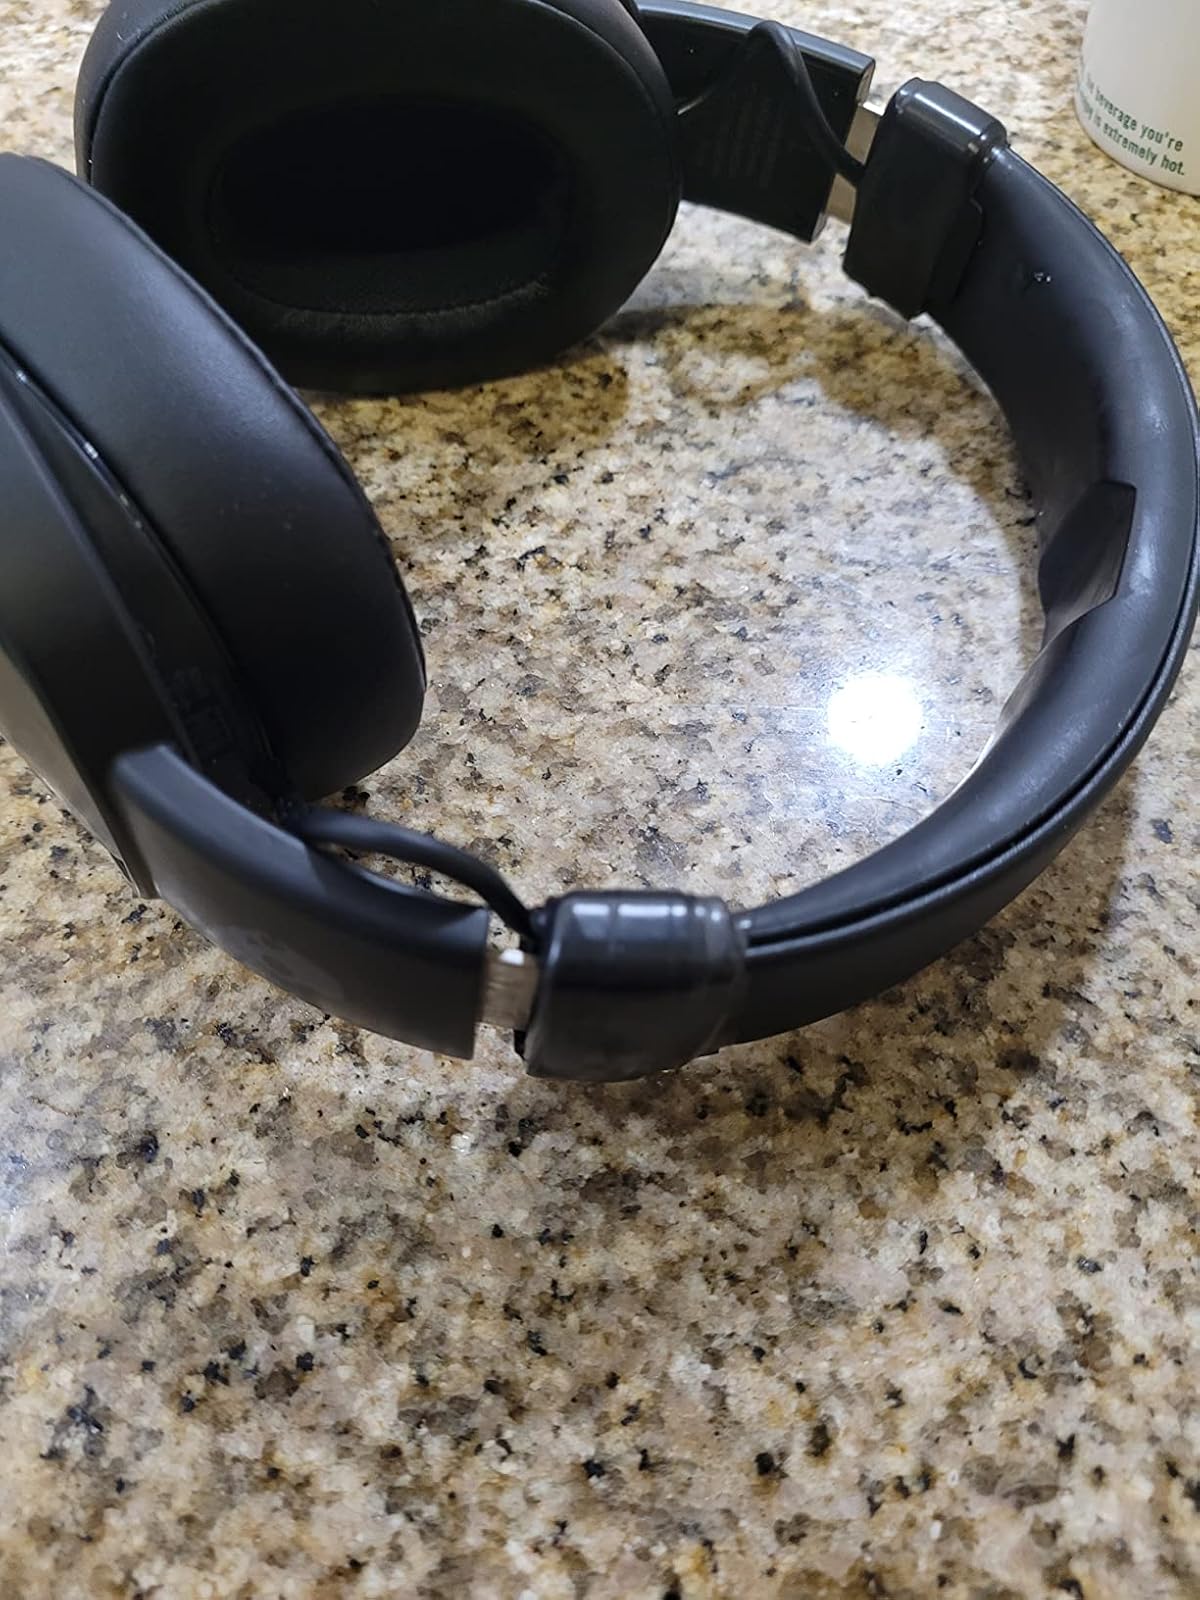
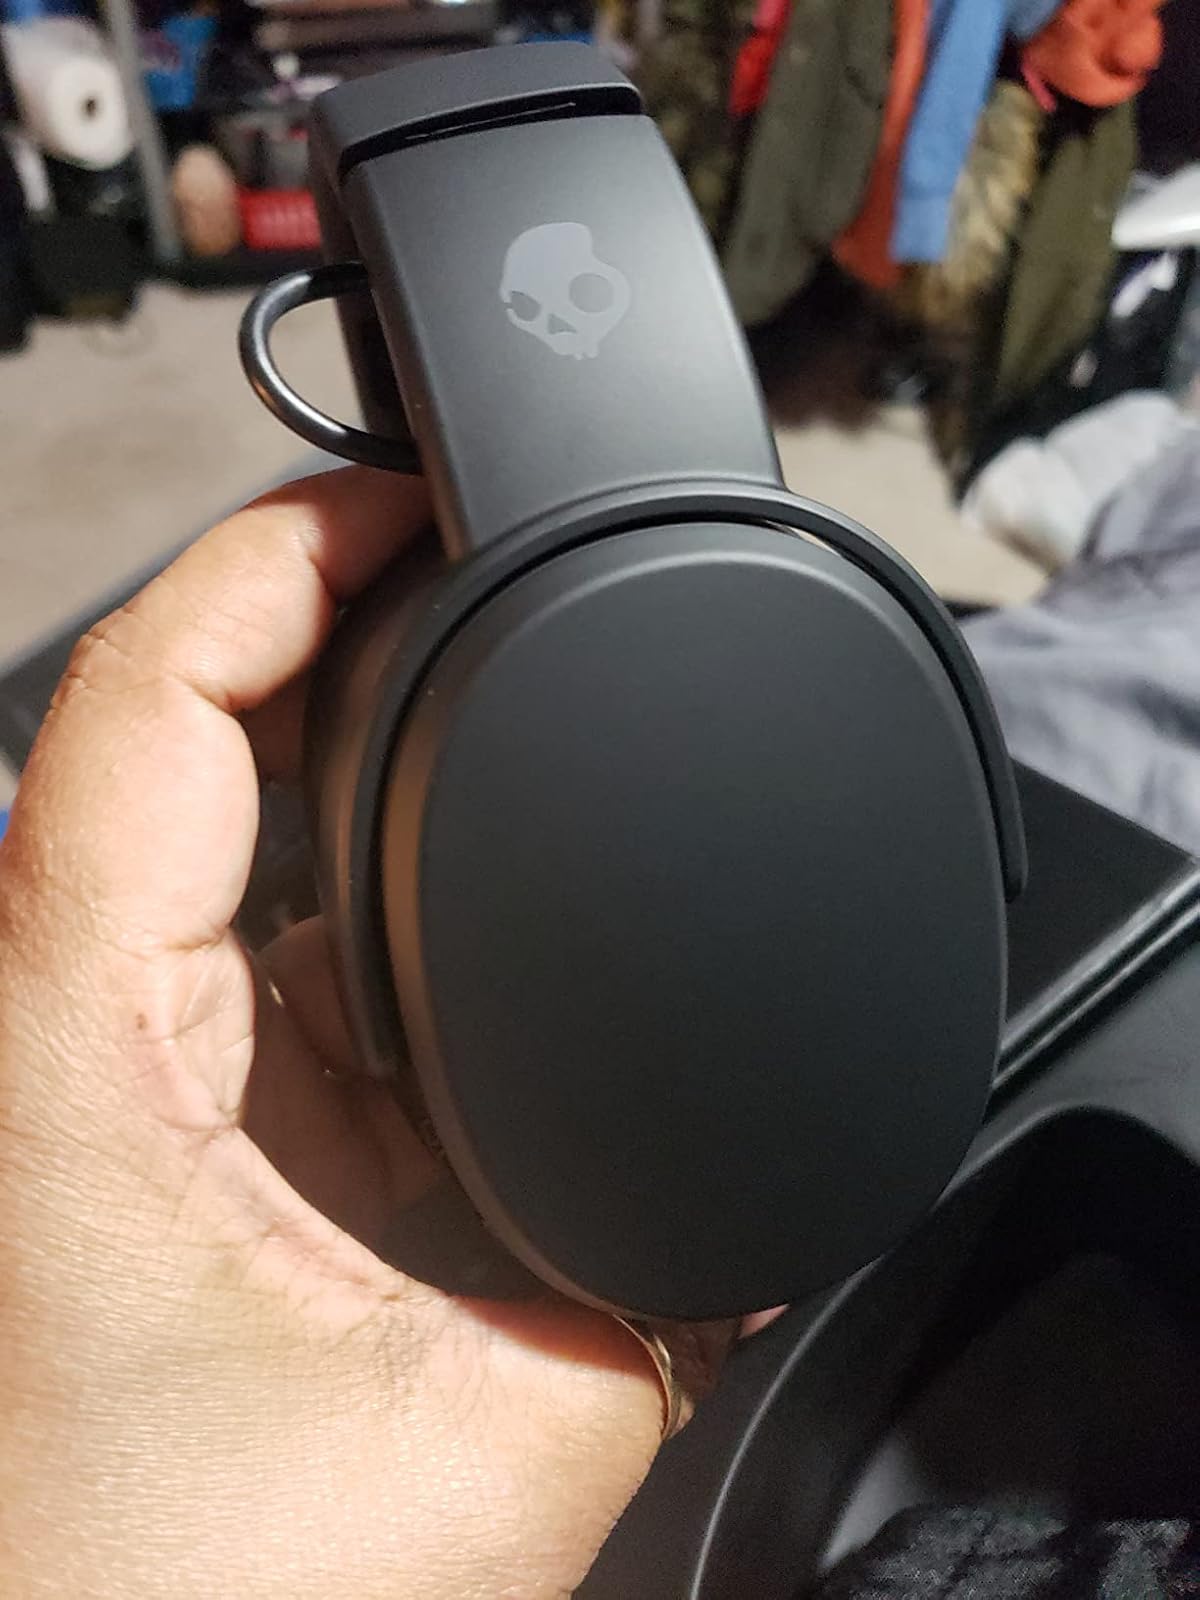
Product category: headphones
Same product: yes